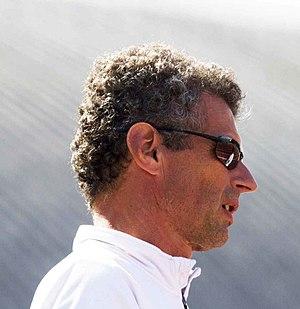
Jacques Borlée, fils du dernier gouverneur belge du Kivu et né le 27 septembre 1957 à Kisangani, est un sprinter belge.